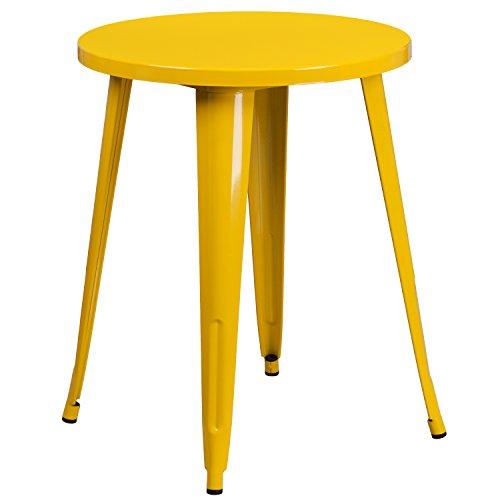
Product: Flash Furniture 24'' Round Yellow Metal Indoor-Outdoor Table
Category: Home & Kitchen | Furniture | Kids' Furniture | Tables & Chairs | Tables
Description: Yellow Powder Coat Finish.
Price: $67.68
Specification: ASIN:B01M7VIM7J|ShippingWeight:30.3pounds(Viewshippingratesandpolicies)|DateFirstAvailable:October28,2016